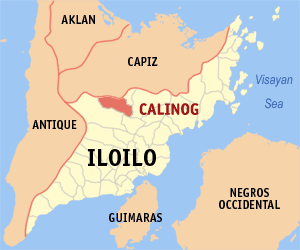
Calinog est une municipalité de la province d'Iloilo, aux Philippines.